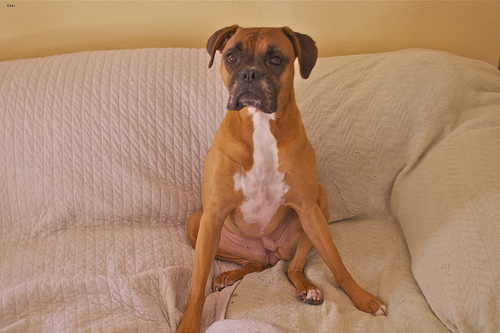
Breed: boxer